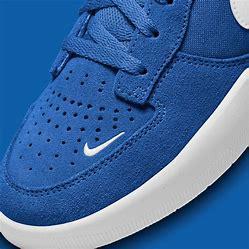
Brand: Nike
Model: SB Force 58